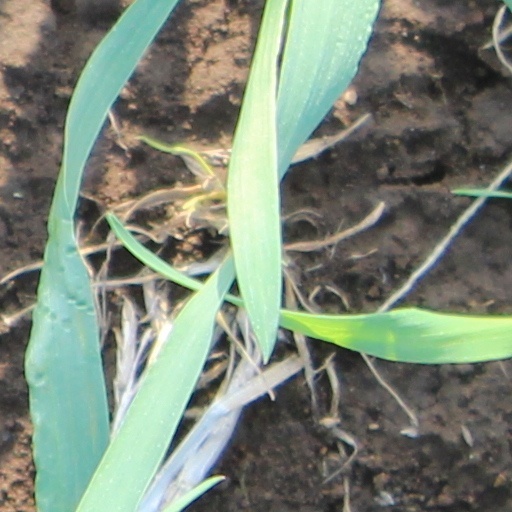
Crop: wheat